Rotunda, Aldershot

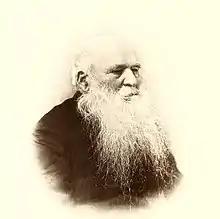
Rev Dr William Harris Rule, first Methodist minister at Aldershot (1856-1865)

The Rev Dr William Harris Rule came to Aldershot in 1856 to open Methodist work among the troops, remaining until 1865 and working in the town as a contemporary of missioner Mrs Louisa Daniell. The Wesleyan Connexion provided funding for the construction of an iron chapel on a site located in Church Street off Queens Road which was dedicated on 10 July 1857. Subsequently, a chaplain’s house and a Soldiers' Home were added. Methodism was not a recognised "religious denomination" in Army returns and there was great opposition from the local Anglican chaplains who found him an irritant but Dr Rule was supported by Lieut-General William Knollys and by 1862 Methodism was accepted under "Other Protestants" and so the work could continue unhindered.